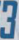
Number: 3